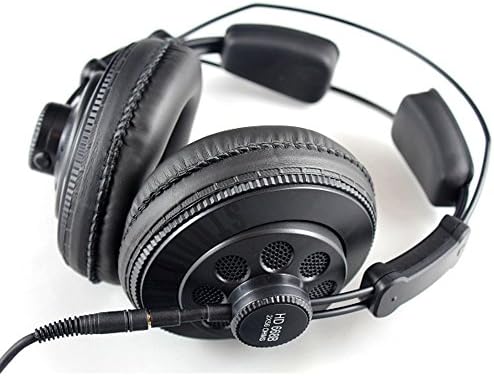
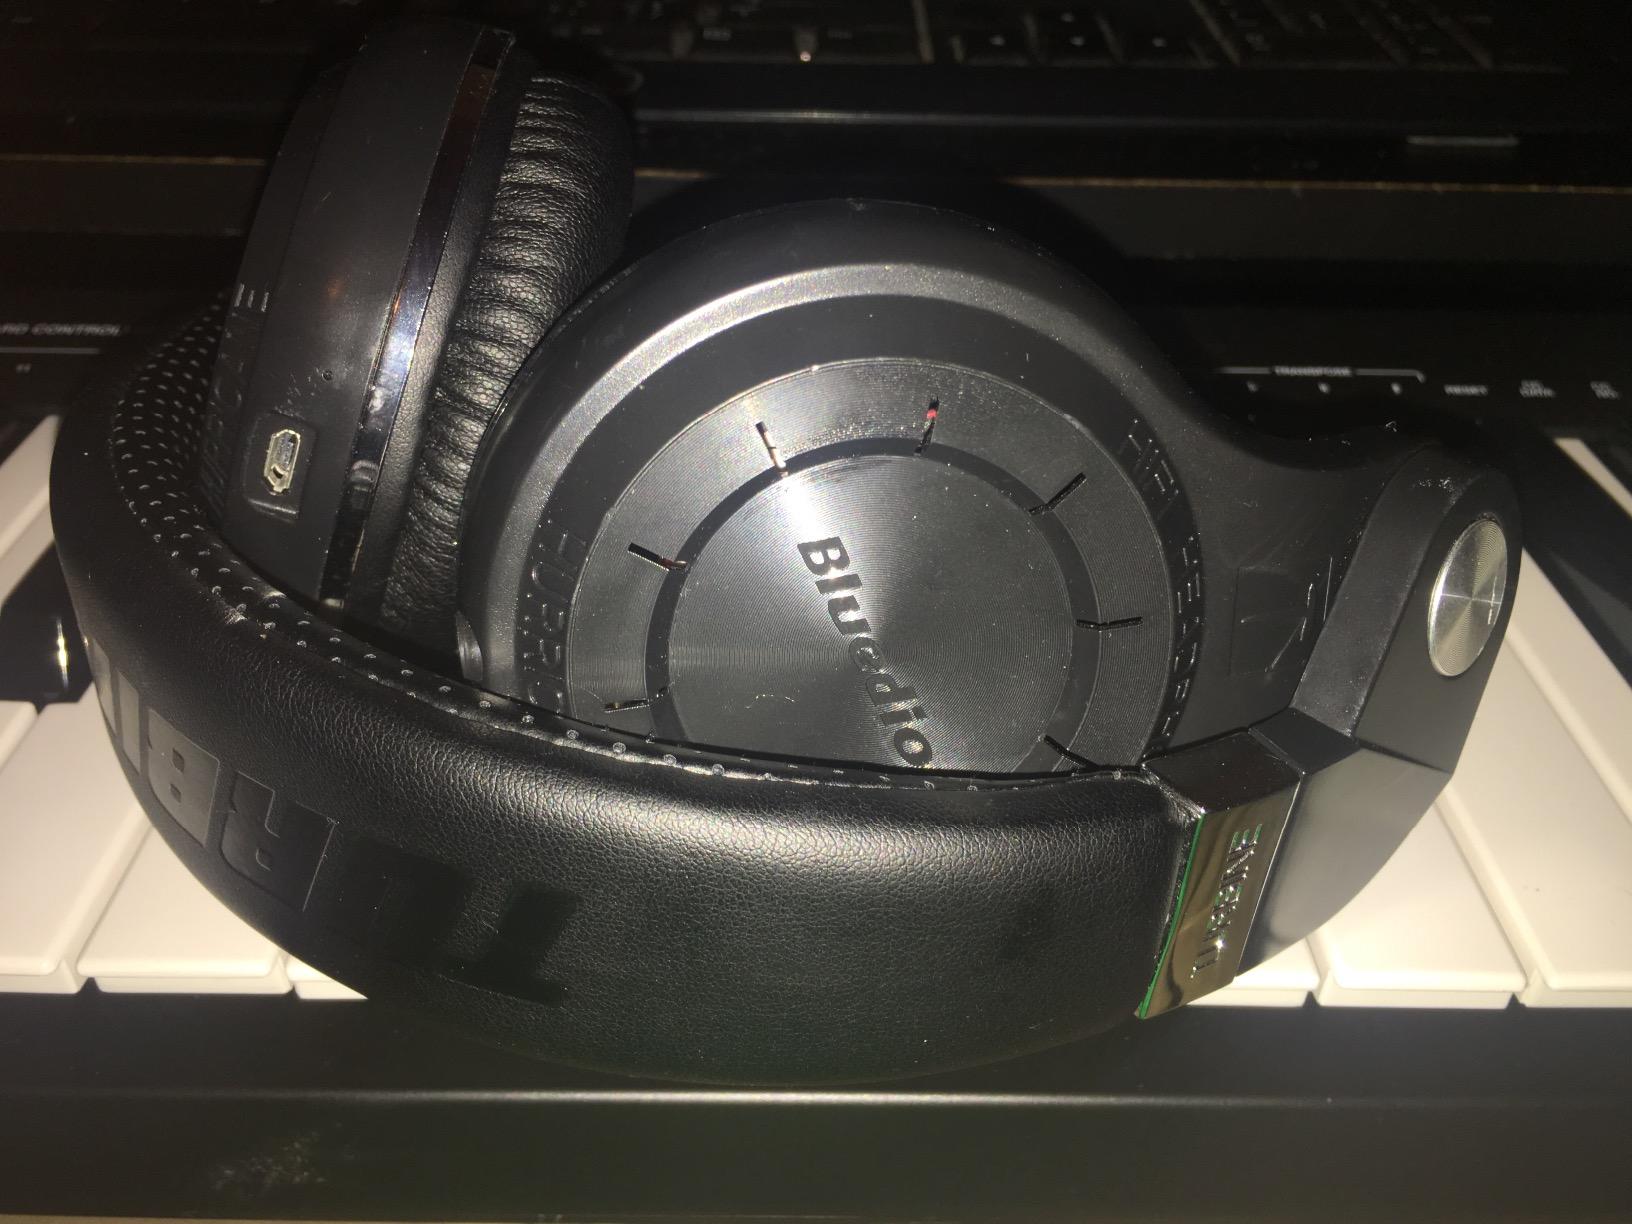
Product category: headphones
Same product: no